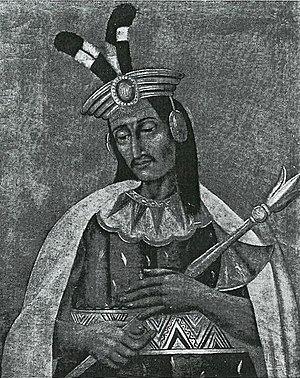
La guerre de Succession inca eut lieu de 1529 à 1532 suite à la mort de Huayna Capac. La cause en fut les différends entre les deux frères, Huascar et Atahualpa. Huascar initia le conflit car il se voyait comme l'héritier en droit. Atahualpa fut vainqueur mais le conflit causa la chute de l'empire inca, ruiné par la guerre, car le nouvel Inca fut rapidement capturé par les Espagnols.